List of Lepidoptera of New Zealand

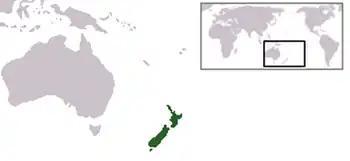
Location of New Zealand

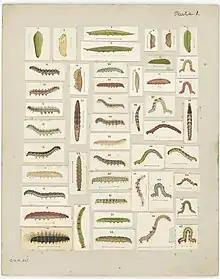
Caterpillars and pupae of several lepidopterans of New Zealand.

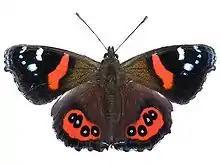
New Zealand red admiral

Lepidoptera of New Zealand consists of both the butterflies and moths recorded from the islands of New Zealand. According to a recent estimate there are approximately 1,800 Lepidoptera species present in New Zealand. Of these, about 1,600 are endemic. Lepidoptera is the third largest insect order in New Zealand.